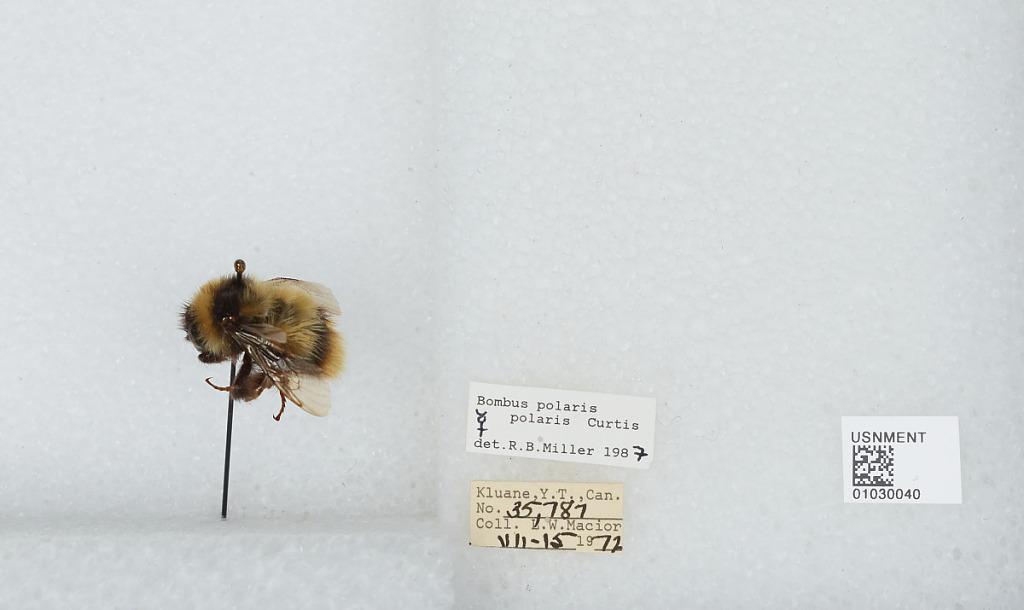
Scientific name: Bombus (Alpinobombus) polaris Curtis
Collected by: L. Macior
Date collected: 1972-7-15
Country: Canada
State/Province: Yukon Territory
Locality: Kluane
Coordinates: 60.75, -139.5
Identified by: Miller, R. B.